Dordt University

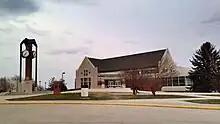
The Campus Center in 2014.

The university is located in Sioux Center, Iowa, about north of Sioux City, and southeast of Sioux Falls, SD. The campus covers a area and includes 25 buildings, eleven for student housing.